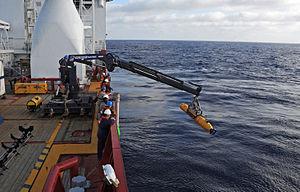
Le 8 mars 2014, le Boeing 777 du vol Malaysia Airlines 370 est porté disparu avec 239 personnes à son bord, dont une majorité de ressortissants chinois. L'appareil de la compagnie Malaysia Airlines, qui reliait Kuala Lumpur à Pékin, après avoir disparu des radars vietnamiens, aurait continué à voler pendant des heures et suivi, pour une raison inconnue, une trajectoire le menant dans le Sud de l'océan Indien, où il aurait été localisé pour la dernière fois par des satellites, avant de s'abîmer en mer.